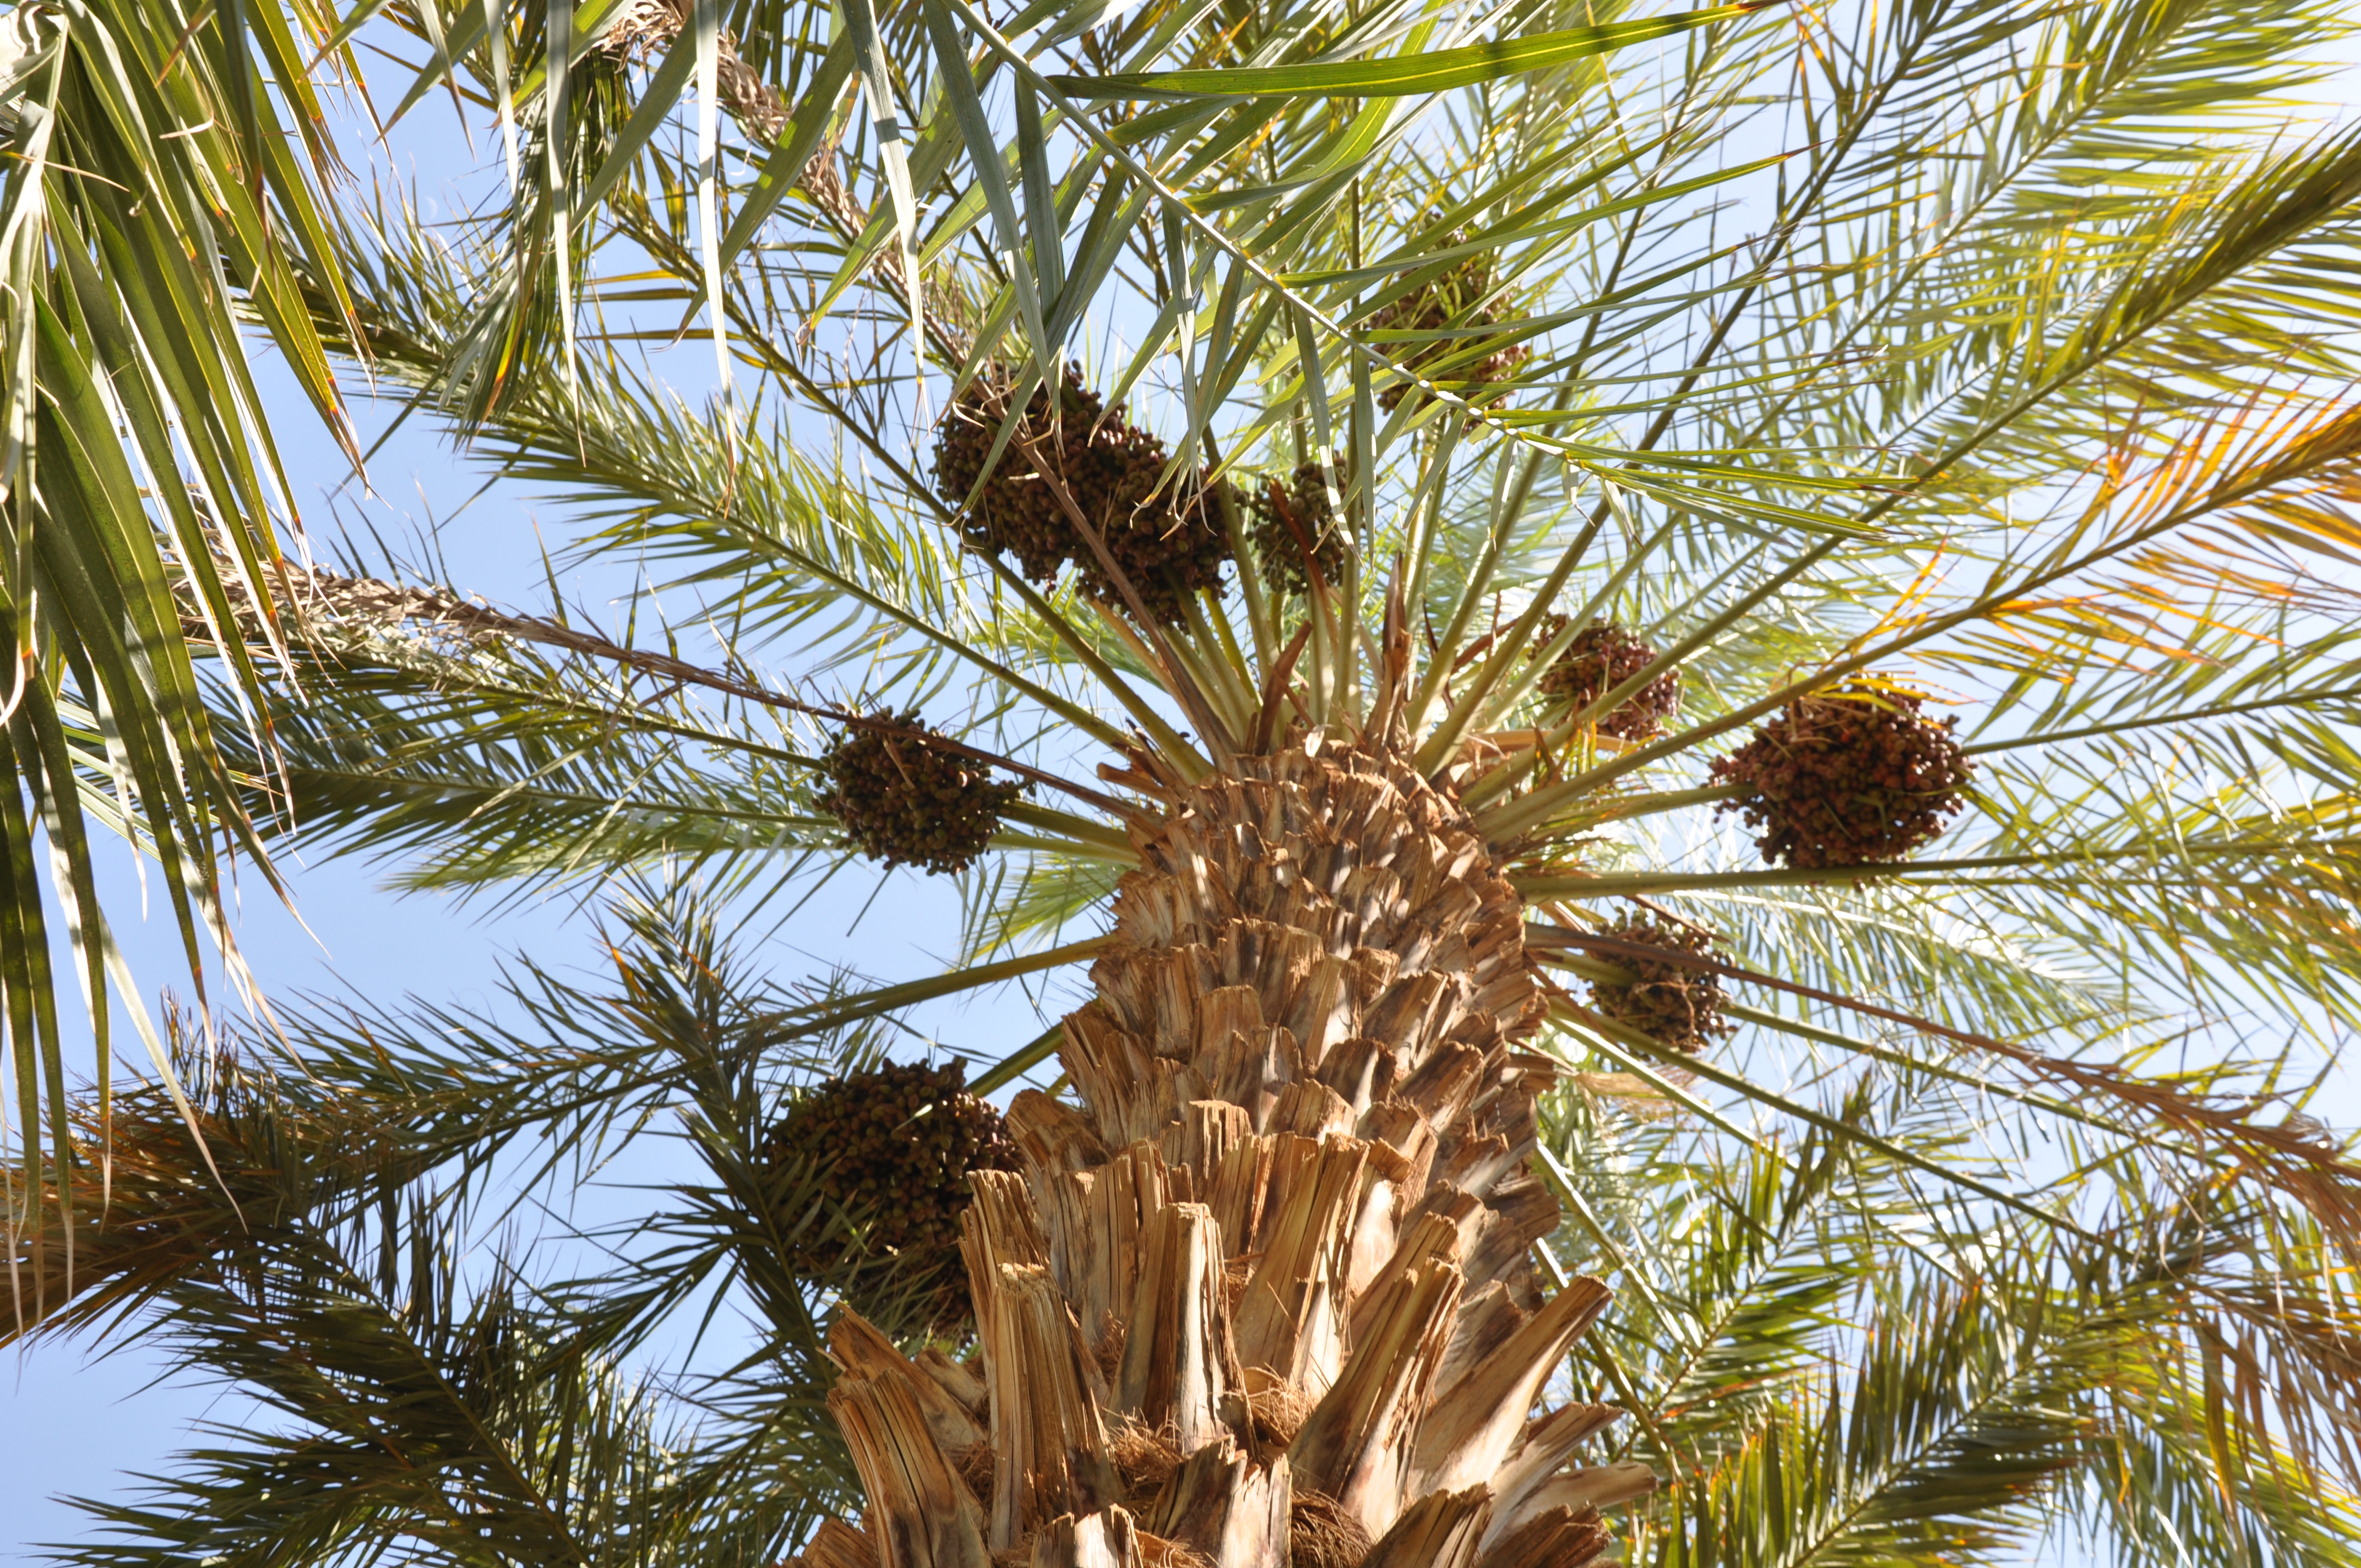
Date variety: bouisthami